H. R. Giger

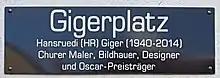
Street name sign in Chur, Switzerland

Giger directed a number of films, including "Swiss Made" (1968), "Tagtraum" (1973), "Giger's Necronomicon" (1975) and "Giger's Alien" (1979).